Isis (DC Comics)

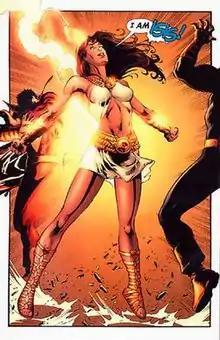
Adrianna Tomaz as the second Isis as seen in "52" #12 (September 2006). Art by Eddy Barrows.

Adrianna Tomaz, an Egyptian refugee, was enslaved and presented to Black Adam as a gift from Intergang, along with a significant amount of gold. However, upon being freed by Black Adam and witnessing his potential for positive change, Adrianna fearlessly expressed her belief in his ability to transform their country for the better. After engaging in weeks of discussions with Adrianna, Black Adam underwent a significant shift in his worldview. As a result, he retrieved the mystical Amulet of Isis, which had once belonged to the ancient Egyptian champion Queen Pharaoh Hatshepsut. Adam sought the assistance of Captain Marvel, who had become the Keeper of the Rock of Eternity, to bestow the amulet's power upon Adrianna. The amulet had a history of bringing peace to Queen Hatshepsut's kingdom but became dormant following her death.